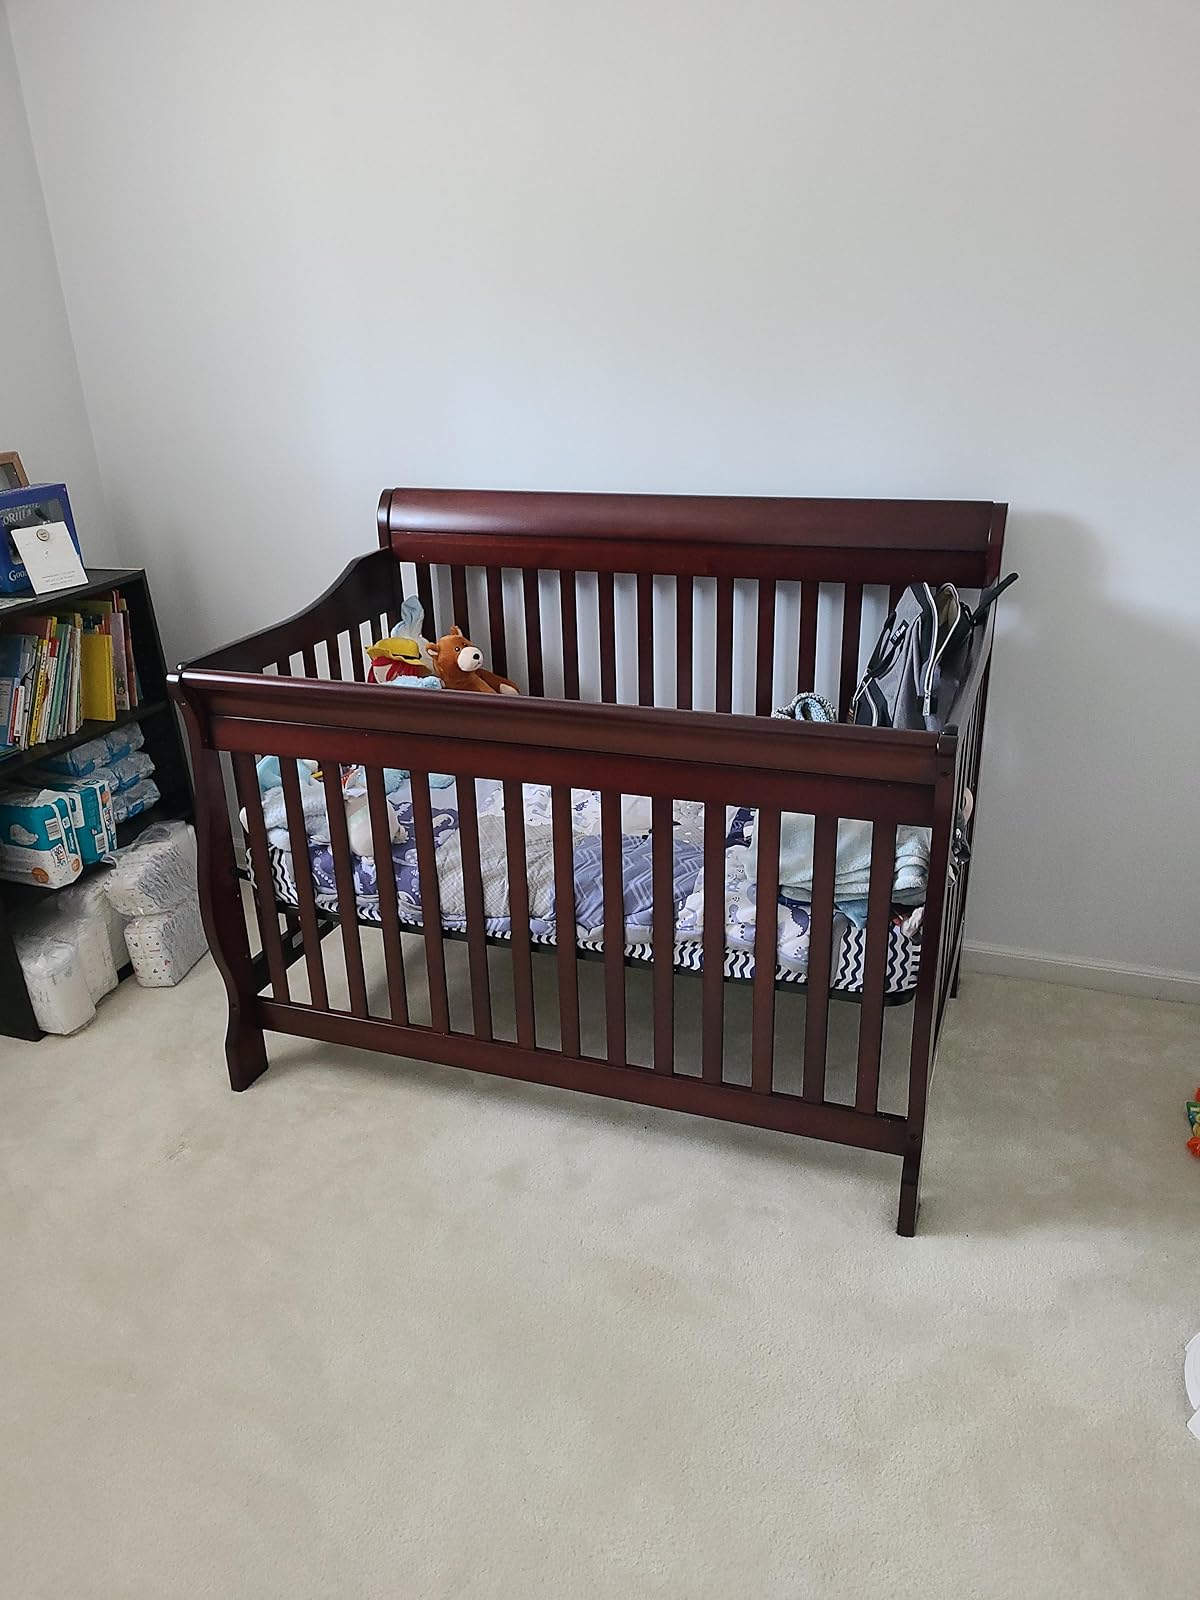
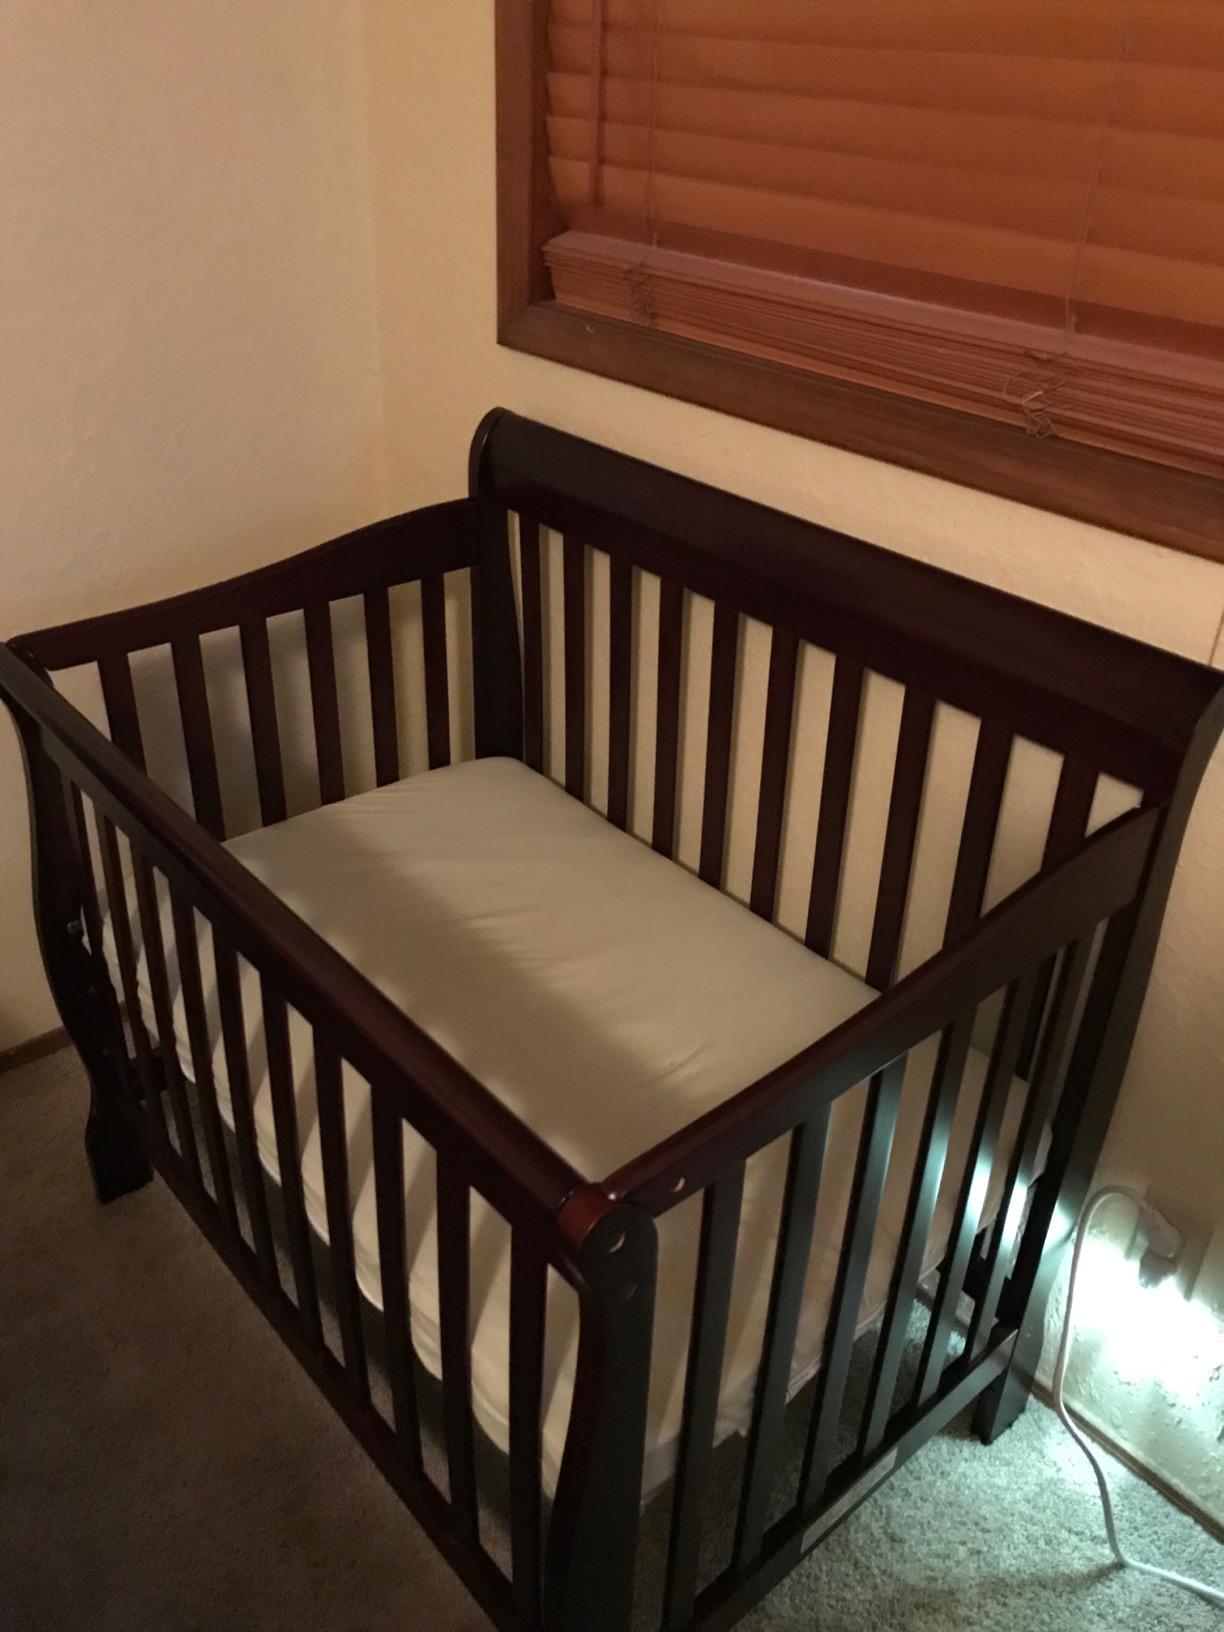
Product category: products_crib
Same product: yes